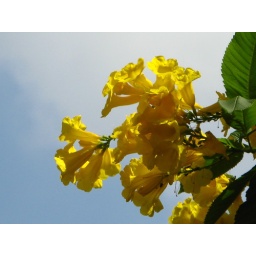
yellow flowers in villupuram